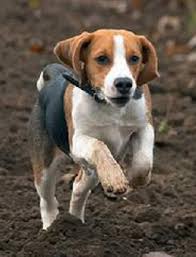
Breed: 223-n000074-English_foxhound